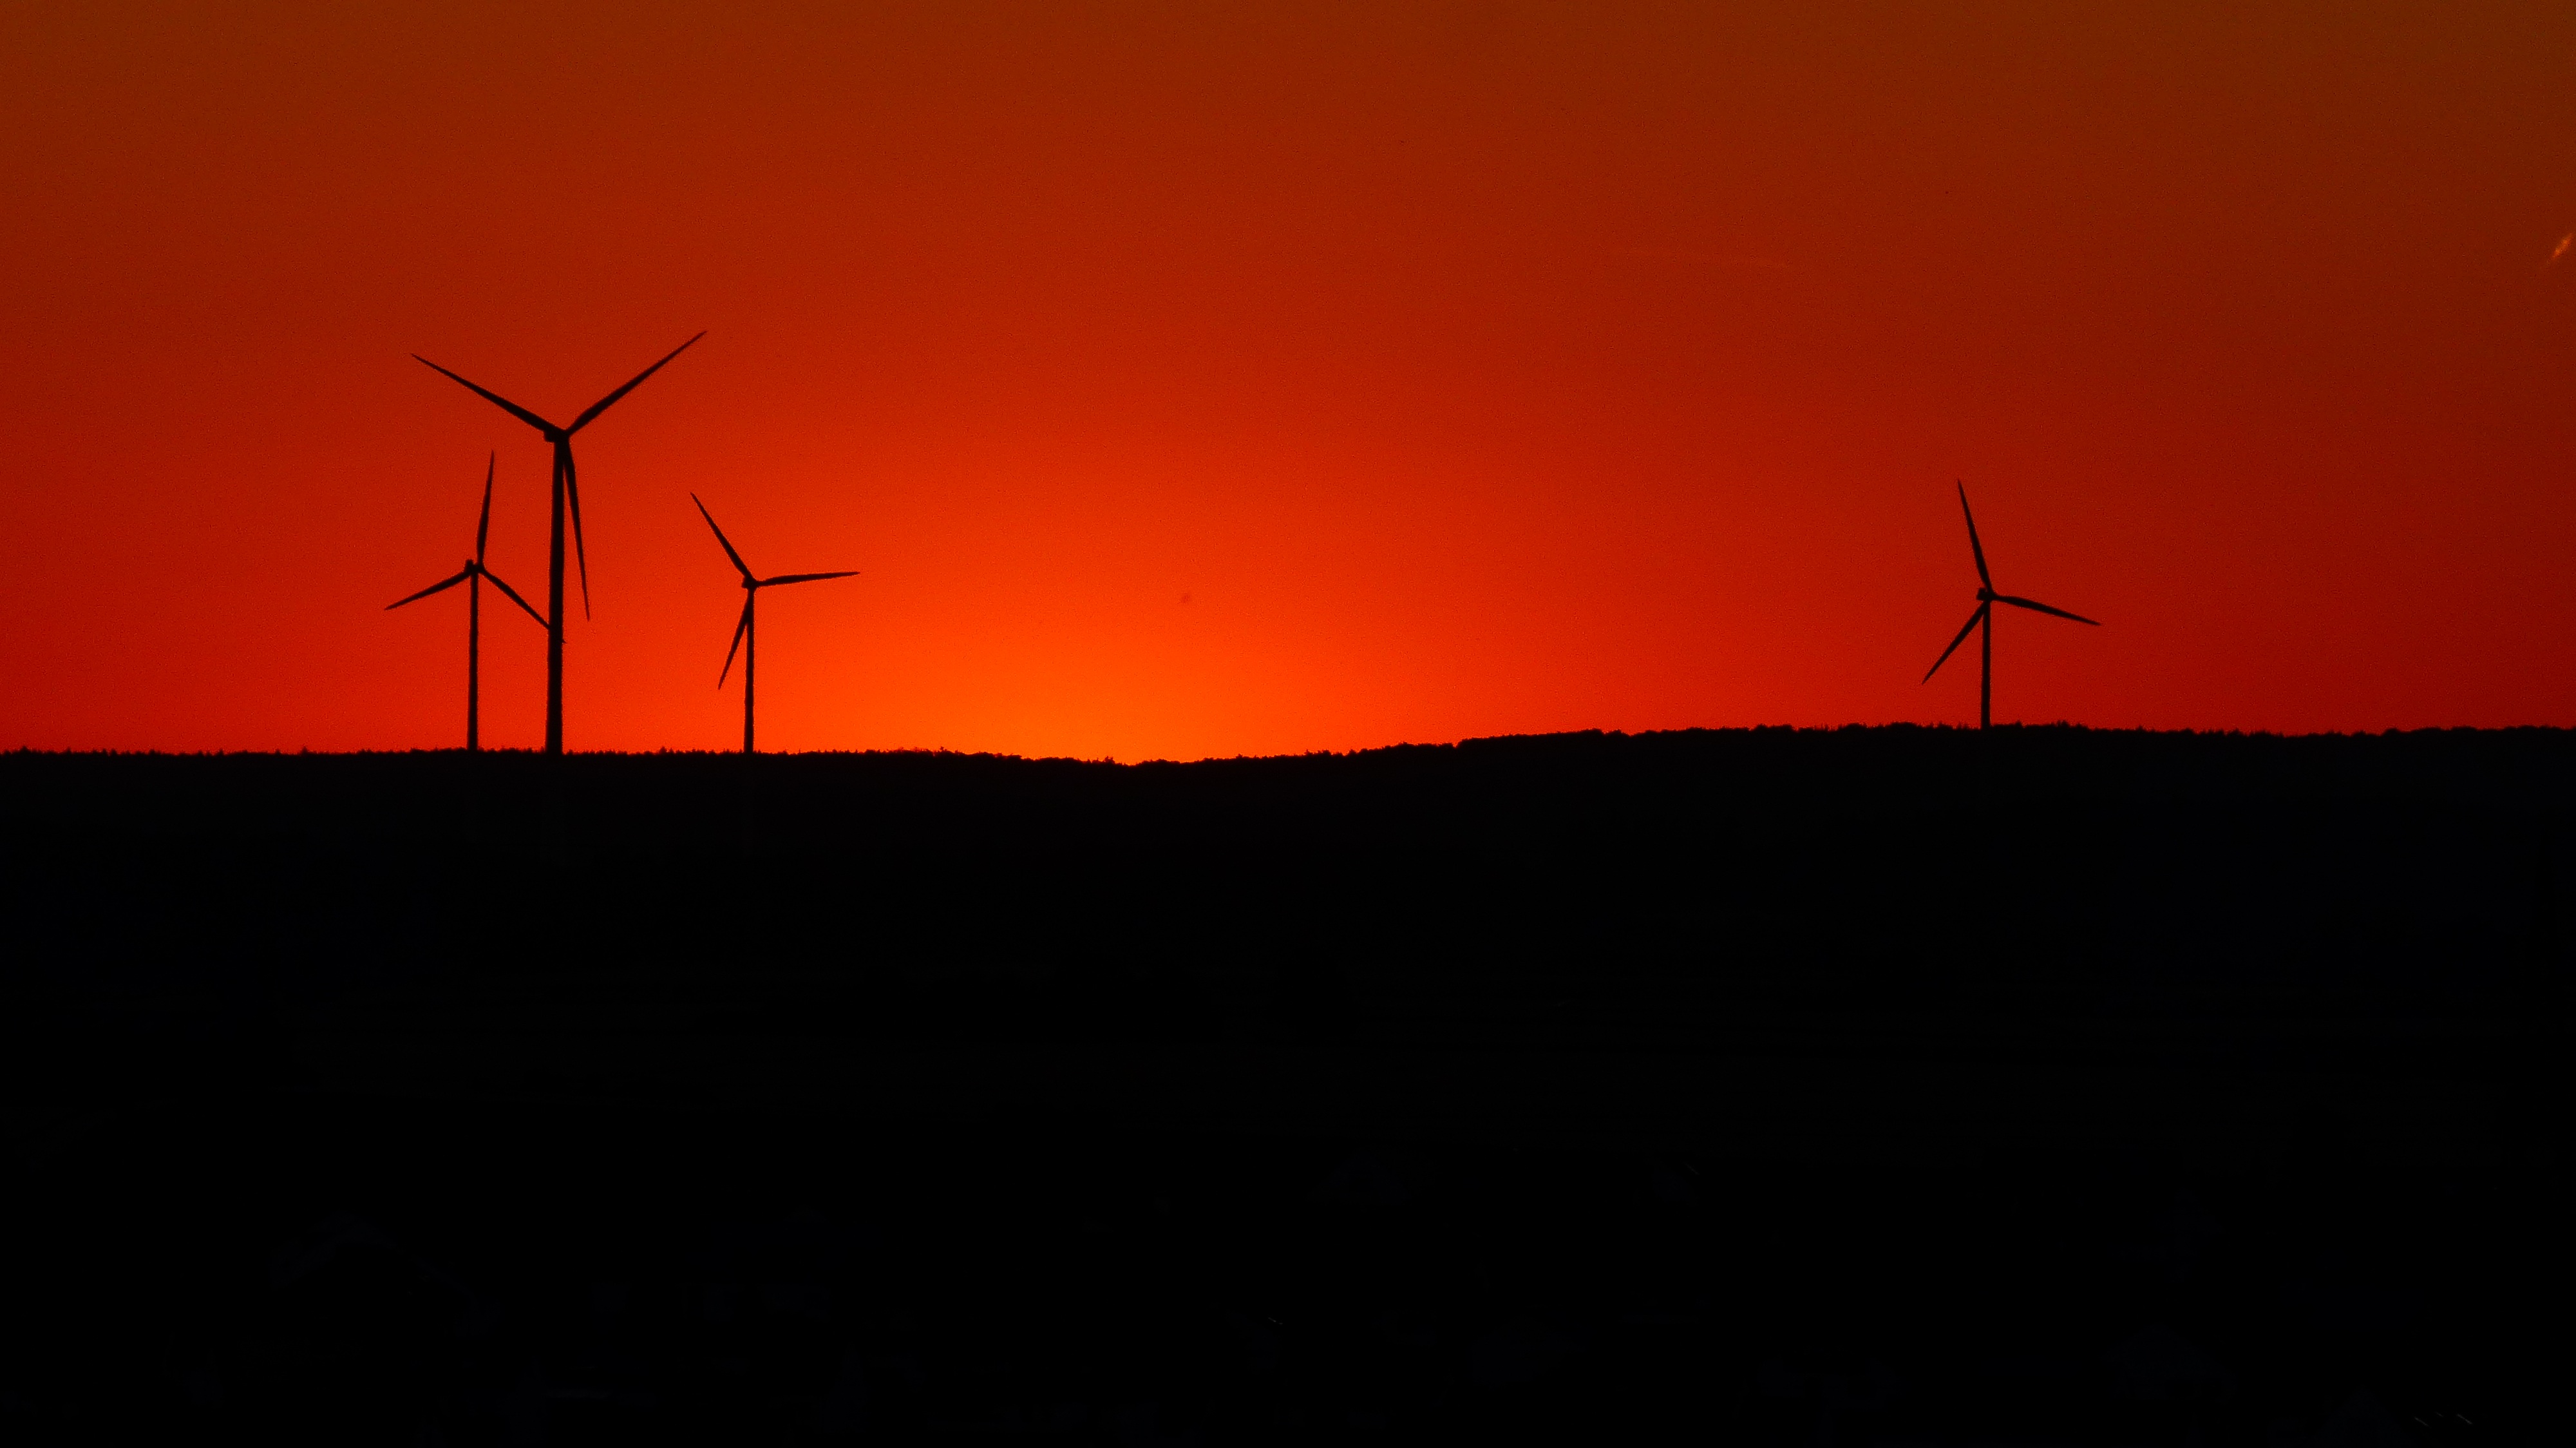
landscape, horizon, silhouette, sky, sunrise, sunset, field, morning, windmill, wind, dawn, atmosphere, dusk, evening, machine, glow, darkness, wind turbine, electricity, plain, pinwheel, wind energy, energy, wind power, current, clouds, wind farm, renewable energy, mood, power generation, wind park, abendstimmung, afterglow, evening sky, morgenrot, environmental technology, windr der, wind power plant, bright red, energy production, red sky at morning, ecoregion, electrical supply, overhead power line